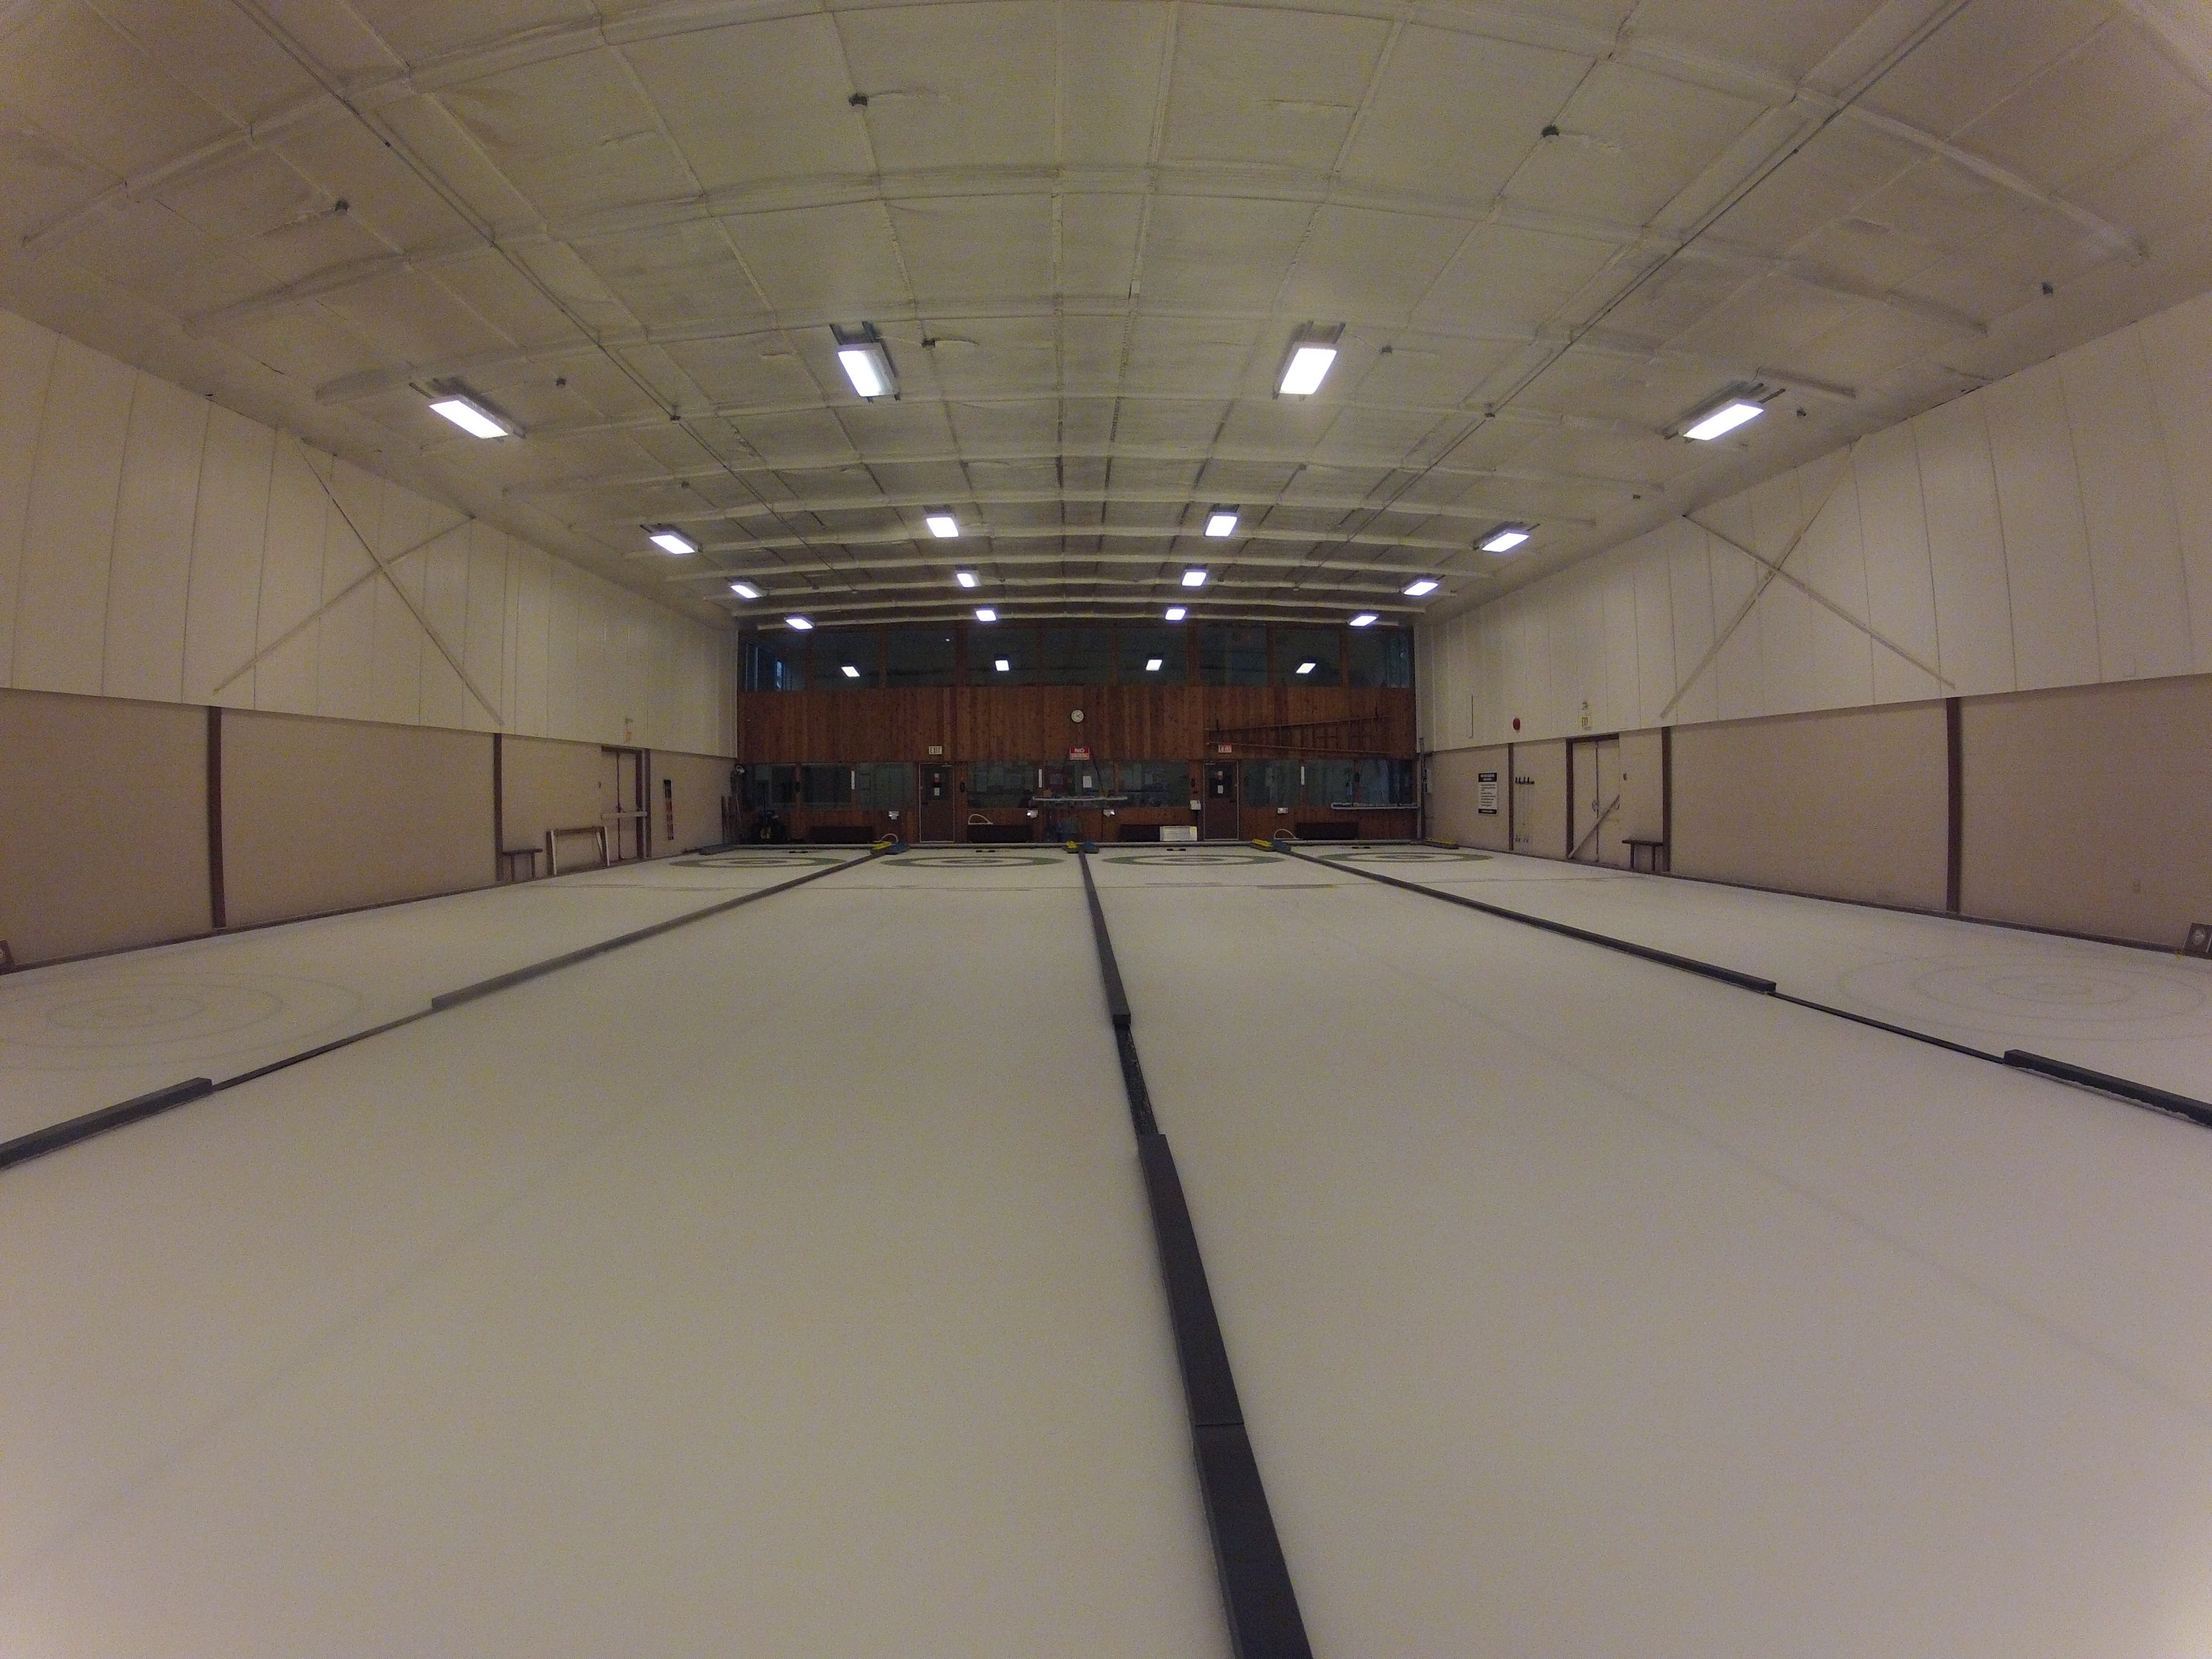
winter, structure, sport, game, floor, subway, ceiling, hall, public transport, competition, arena, team, hangar, competitive, whistler, broom, sliding, rink, winter sports, british columbia, recreational, sport venue, curling